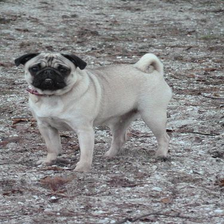
Species: dog
Breed: pug